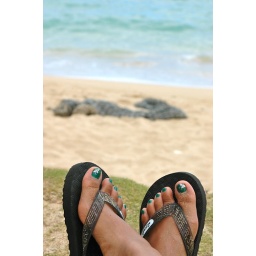
Relaxing at the beach house in Laie, HI. (02 Sept. 2010.)